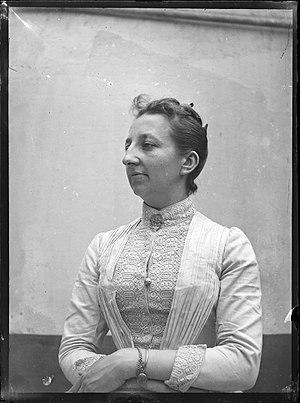
Portrait de Léonie La Fontaine, sœur d'Henri La Fontaine
Léonie La Fontaine, née le 2 octobre 1857 à Bruxelles et morte le 26 janvier 1949, est une féministe et pacifiste belge. Engagée sur la scène internationale, elle consacre sa vie à ces deux combats à travers la Ligue belge du droit des femmes, le Conseil national des Femmes belges puis la Ligue internationale des femmes pour la paix et la liberté. Au sein du Mundaneum, elle appuie les thèses du féminisme à travers la création de l’Office central de documentation féminine en 1909. Pour la Ligue, elle organise à son domicile une bibliothèque pour faciliter l’orientation des filles dans leurs choix professionnels.